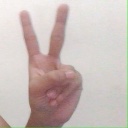
अक्षर: क